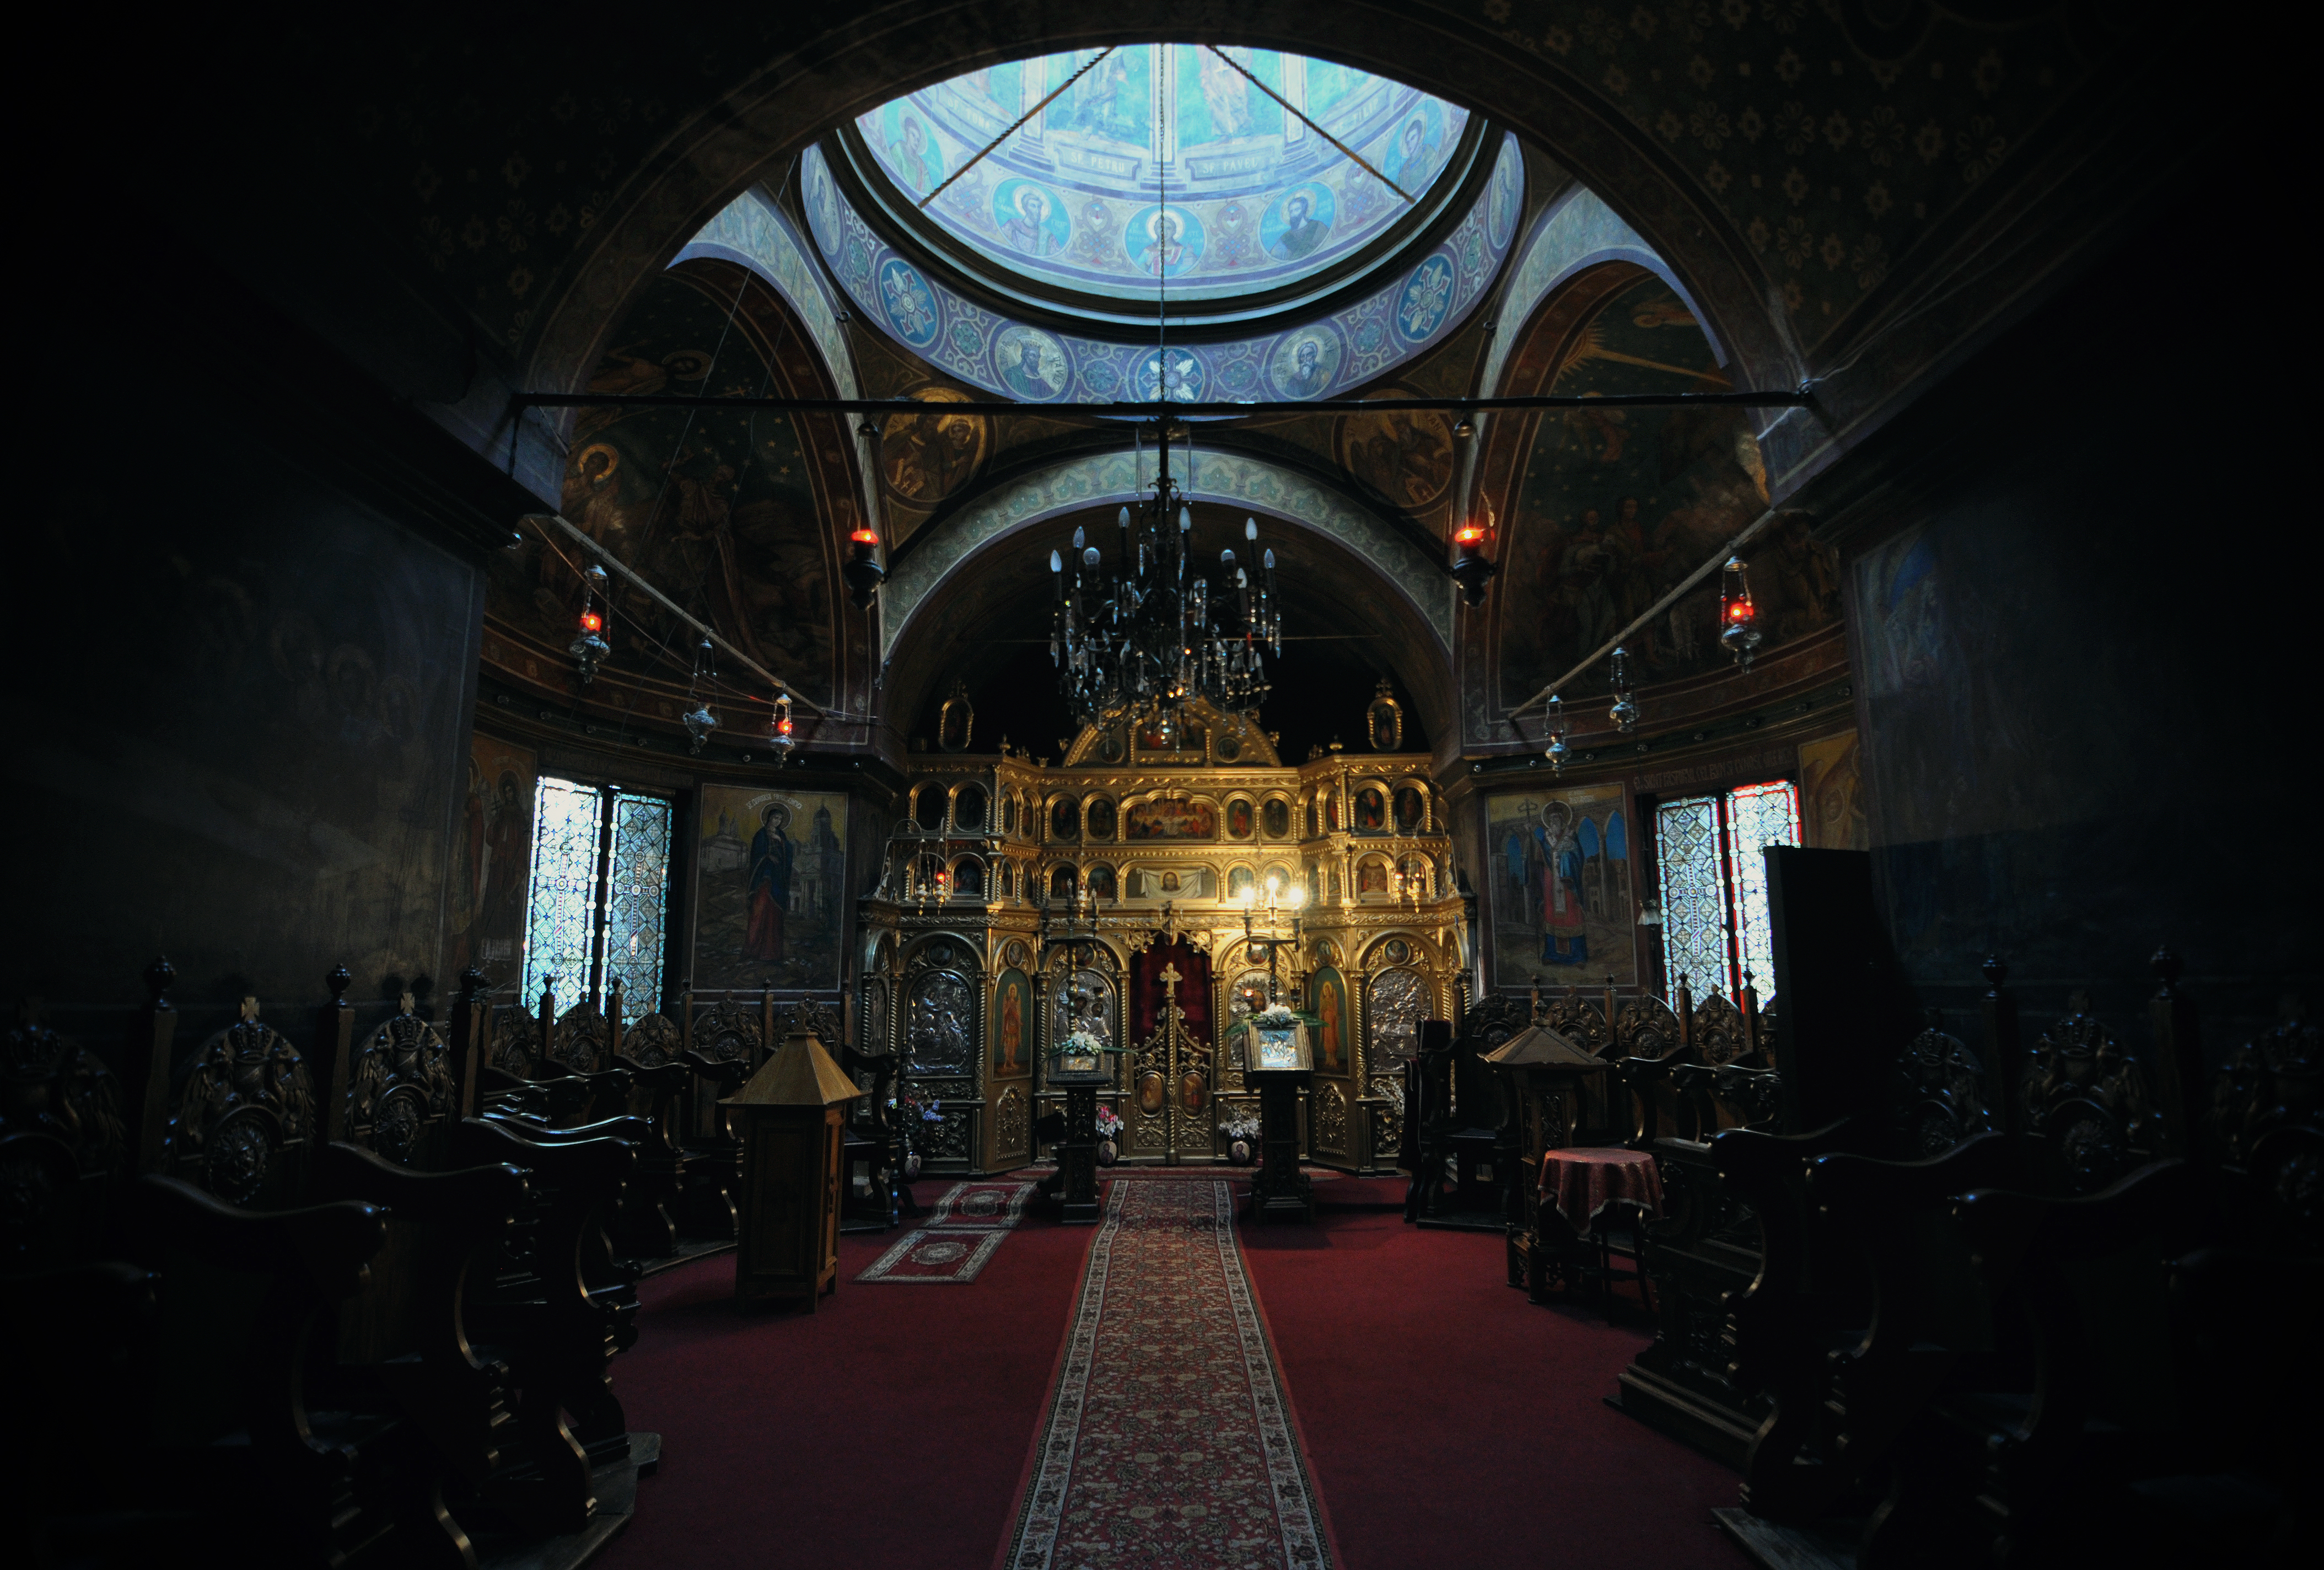
light, architecture, photography, interior, building, photo, explore, arch, religion, darkness, church, christian, lighting, place of worship, photos, religious, de, iconography, churches, fotografie, christianity, romana, arc, explored, orthodox, vaulting, eastern, dome, murals, icon, romania, icons, bucharest, bor, biserica, arhitectura, wallachia, orthodoxy, lumina, cupola, pendentives, pendentive, pandantiv, pandantivi, romanian, icoana, iconostas, iconostasis, ortodoxa, ortodoxia, ortodoxie, ecclesiastical, bisericeasc, cladire, edificiu, bucuresti, valahia, tararomaneasca, shostakovich, pitarmos, eik n, cre tinism, cre tin